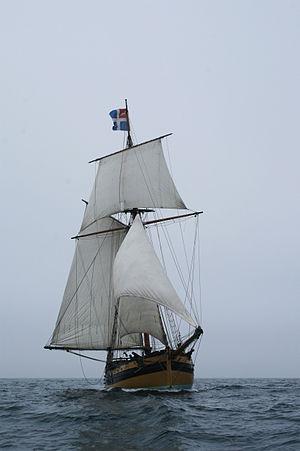
Un corsaire est une personne autorisée par une lettre de marque à attaquer en temps de guerre, tout navire battant pavillon d'États ennemis, et particulièrement son trafic marchand, laissant à la flotte de guerre le soin de s'attaquer aux objectifs militaires. Les corsaires ne doivent donc pas être confondus avec les pirates puisqu'ils exercent leur activité selon les lois de la guerre, uniquement en temps de guerre et avec l'autorisation de leur gouvernement. Capturés, ils ont droit au statut de prisonnier de guerre.
Le hunier est une voile carrée établie sur une vergue hissée sur le mât de hune au-dessus d'une basse-voile. Un perroquet peut être établi au-dessus.
L'histoire de Saint-Malo remonte à la Protohistoire celtique, où cette région correspond à l'ancien centre maritime du peuple gaulois des Coriosolites, installés à la cité d'Aleth.